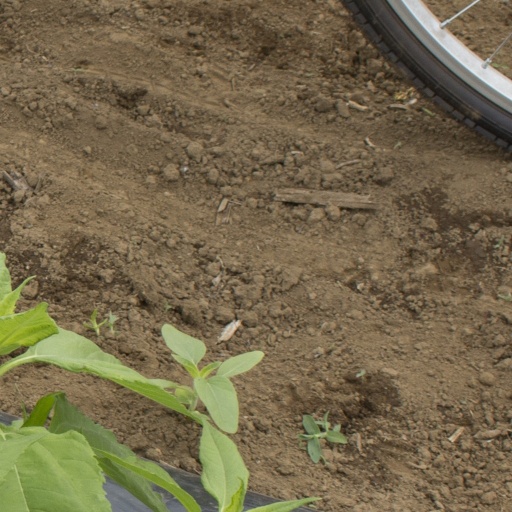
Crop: Jerusalem artichoke